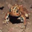
Label: frog